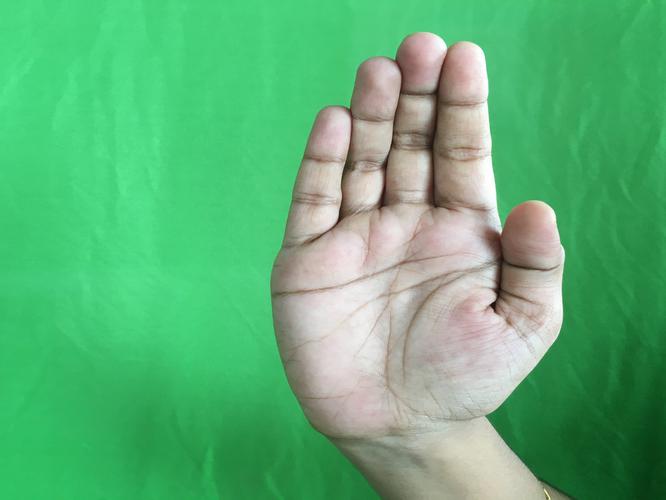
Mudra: Sarpasirsha
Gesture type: single_hand